In Milton Lumky Territory

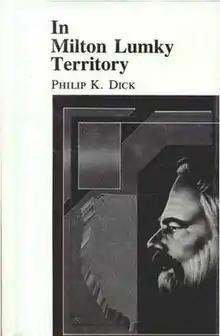
Dust-jacket from the first trade edition

In Milton Lumky Territory is a realist, non-science fiction novel authored by Philip K. Dick. Originally written in 1958, but rejected by prospective publishers, this book was eventually published posthumously in 1985 by Dragon Press. It was published in two editions. Fifty copies were bound in quarter leather and included a signature from one of the author's canceled checks but were not jacketed. Nine hundred fifty copies were published with a cloth binding and included a dust jacket. It was reprinted in paperback in 2006.